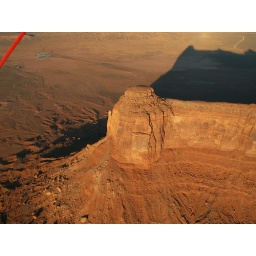
Beautiful flying at monument valley.Photo by Phil Dietro